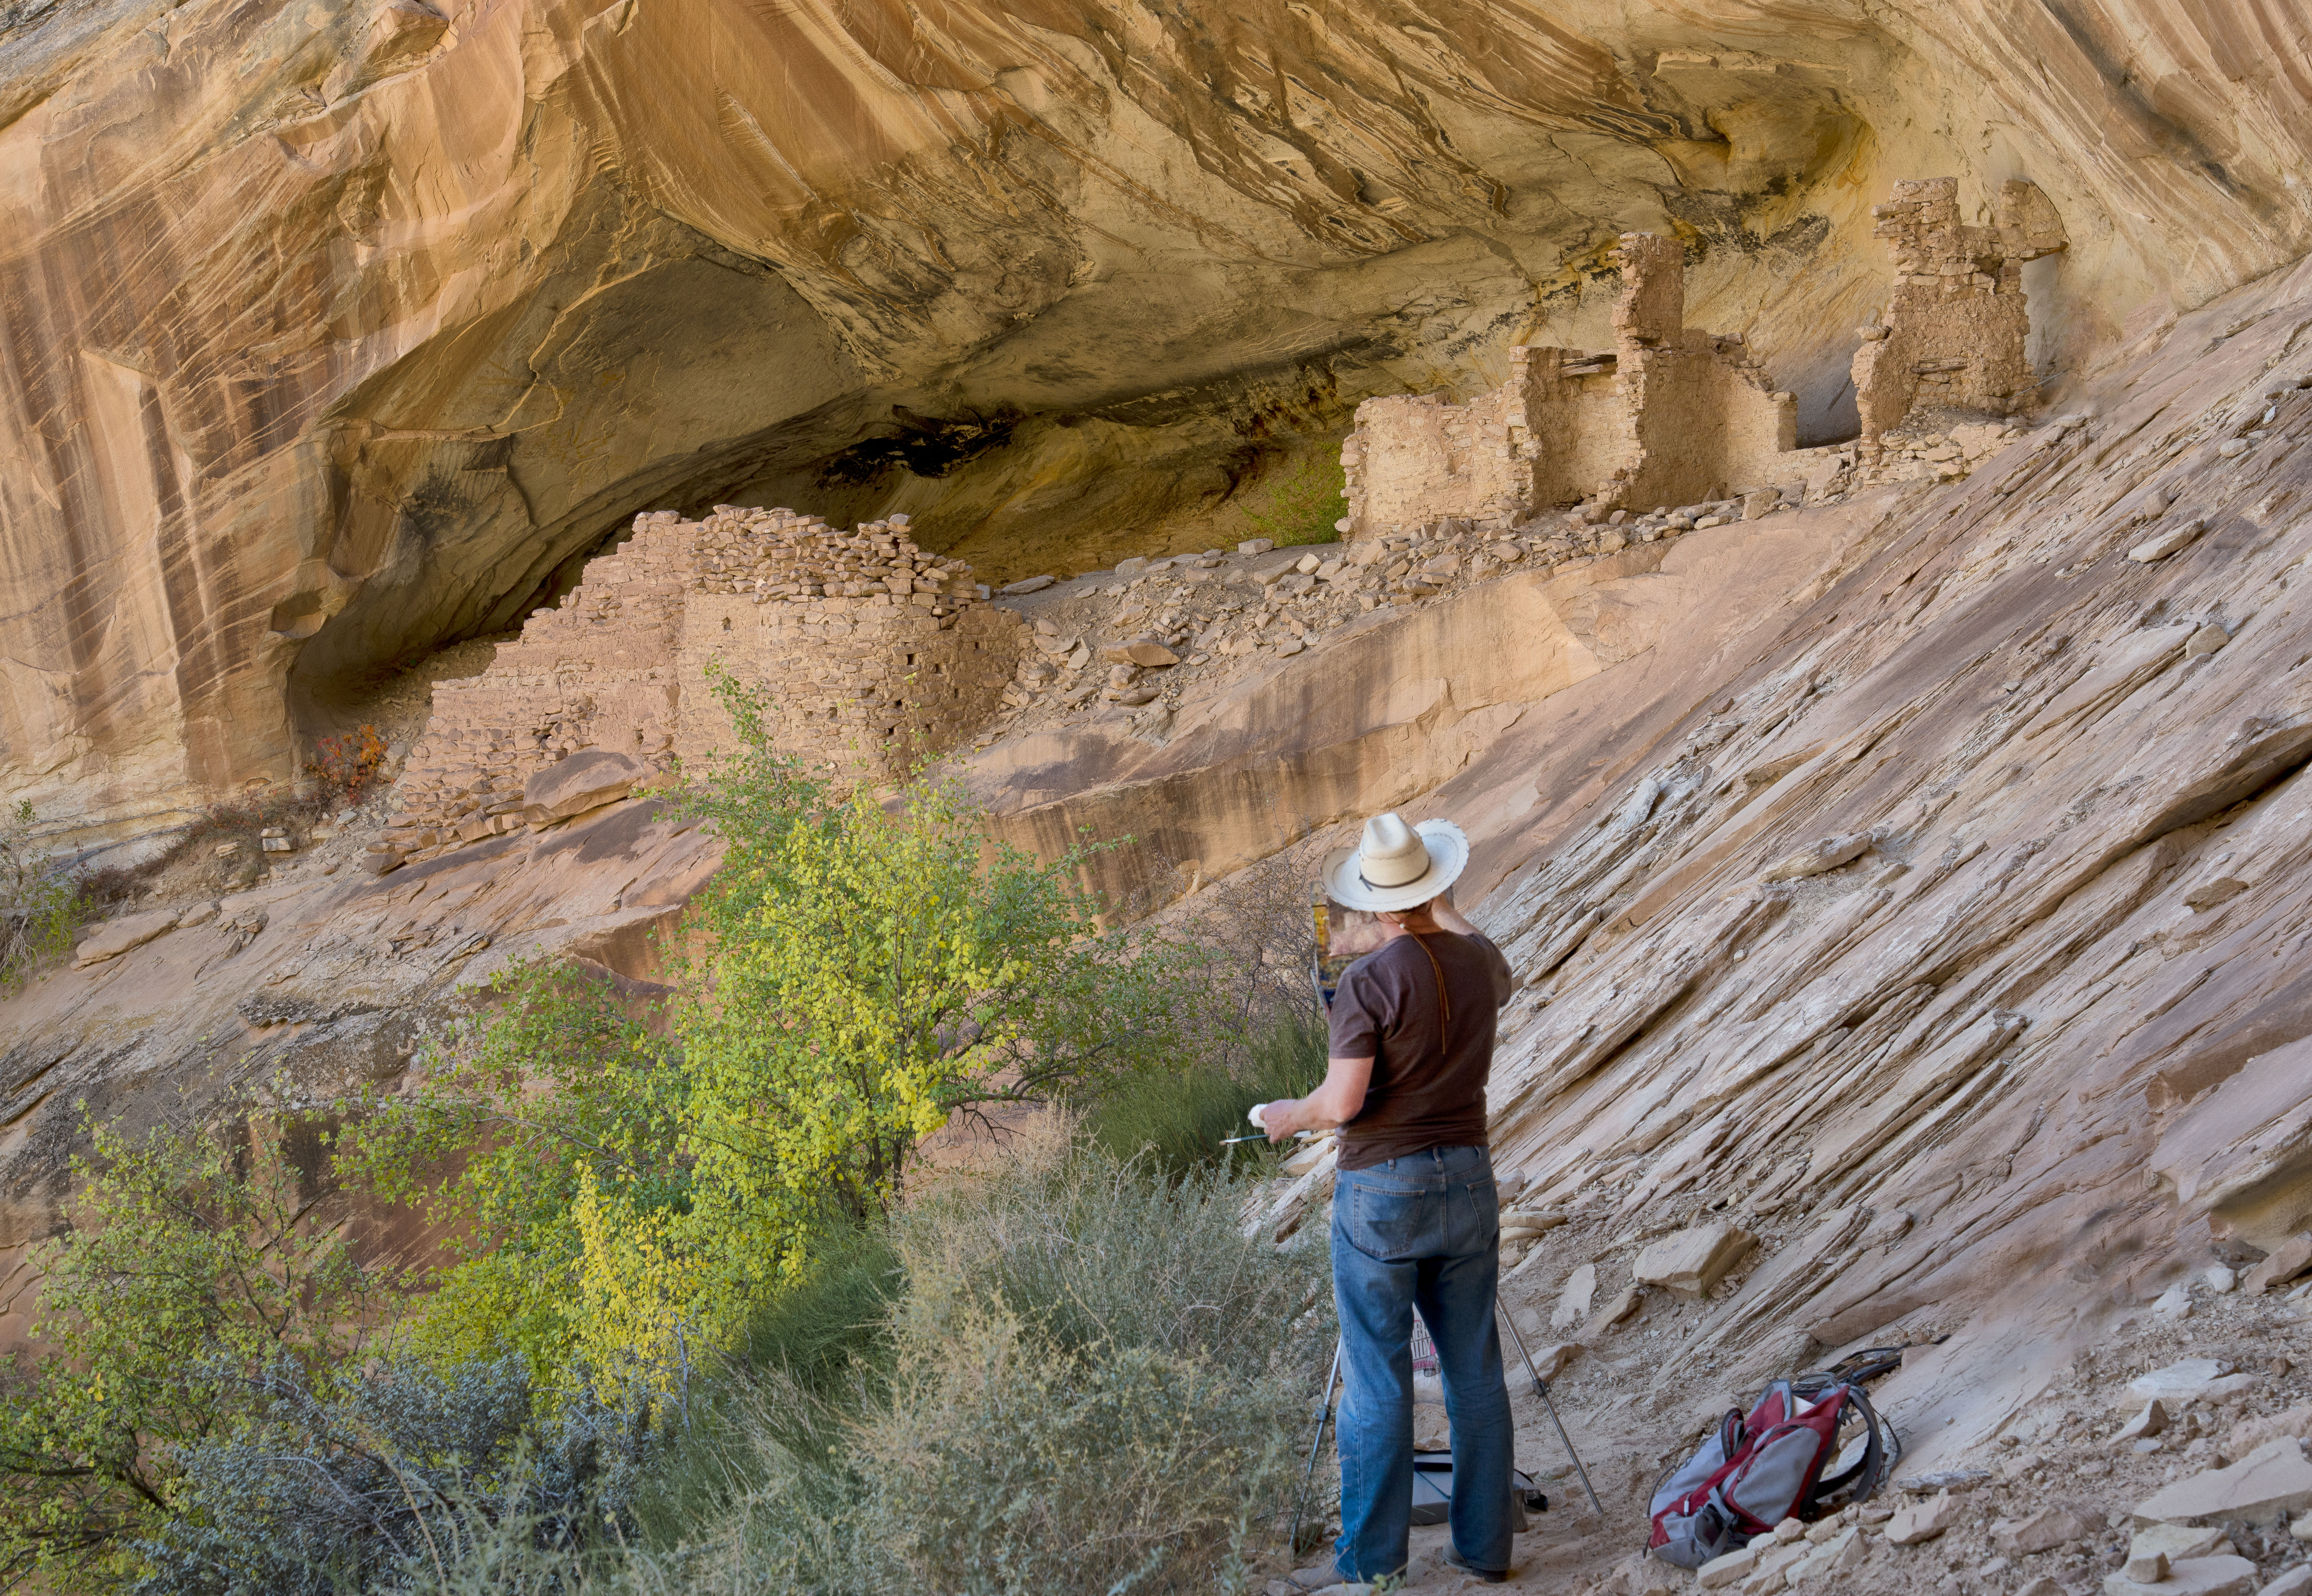
rock, adventure, valley, formation, cliff, canyon, terrain, cool image, geology, i, nikond800e, wadi, nativeamericanruins, combridge, monarchruin, landform, geographical feature